Love Letters of a Star

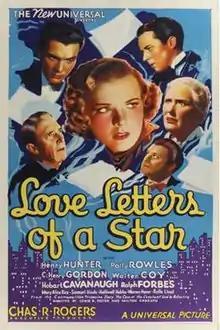
Theatrical release poster

Love Letters of a Star is a 1936 American mystery film directed by Milton Carruth and Lewis R. Foster and written by Milton Carruth, Lewis R. Foster, and James Mulhauser. The film stars Henry Hunter, Polly Rowles, C. Henry Gordon, Walter Coy, Hobart Cavanaugh, Mary Alice Rice, and Ralph Forbes. The film was released on November 8, 1936, by Universal Pictures.